Visor

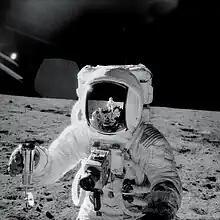
Apollo 12 astronaut Alan Bean, wearing a helmet with visor, during the second moonwalk EVA near Sharp Crater.

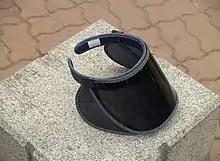
Sports visor designed in Seoul, South Korea

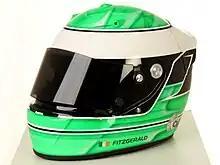
An Arai GP5 racing drivers helmet tinted visor

A visor (also spelled vizor) is a surface that protects the eyes, such as shading them from the sun or other bright light or protecting them from objects.